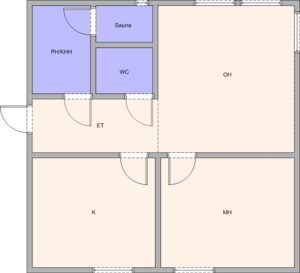
La discipline Enseignements technologiques constitue un des piliers du programme des classes de première et terminale qui mène au BAC STI2D, instauré à partir de la session 2013.